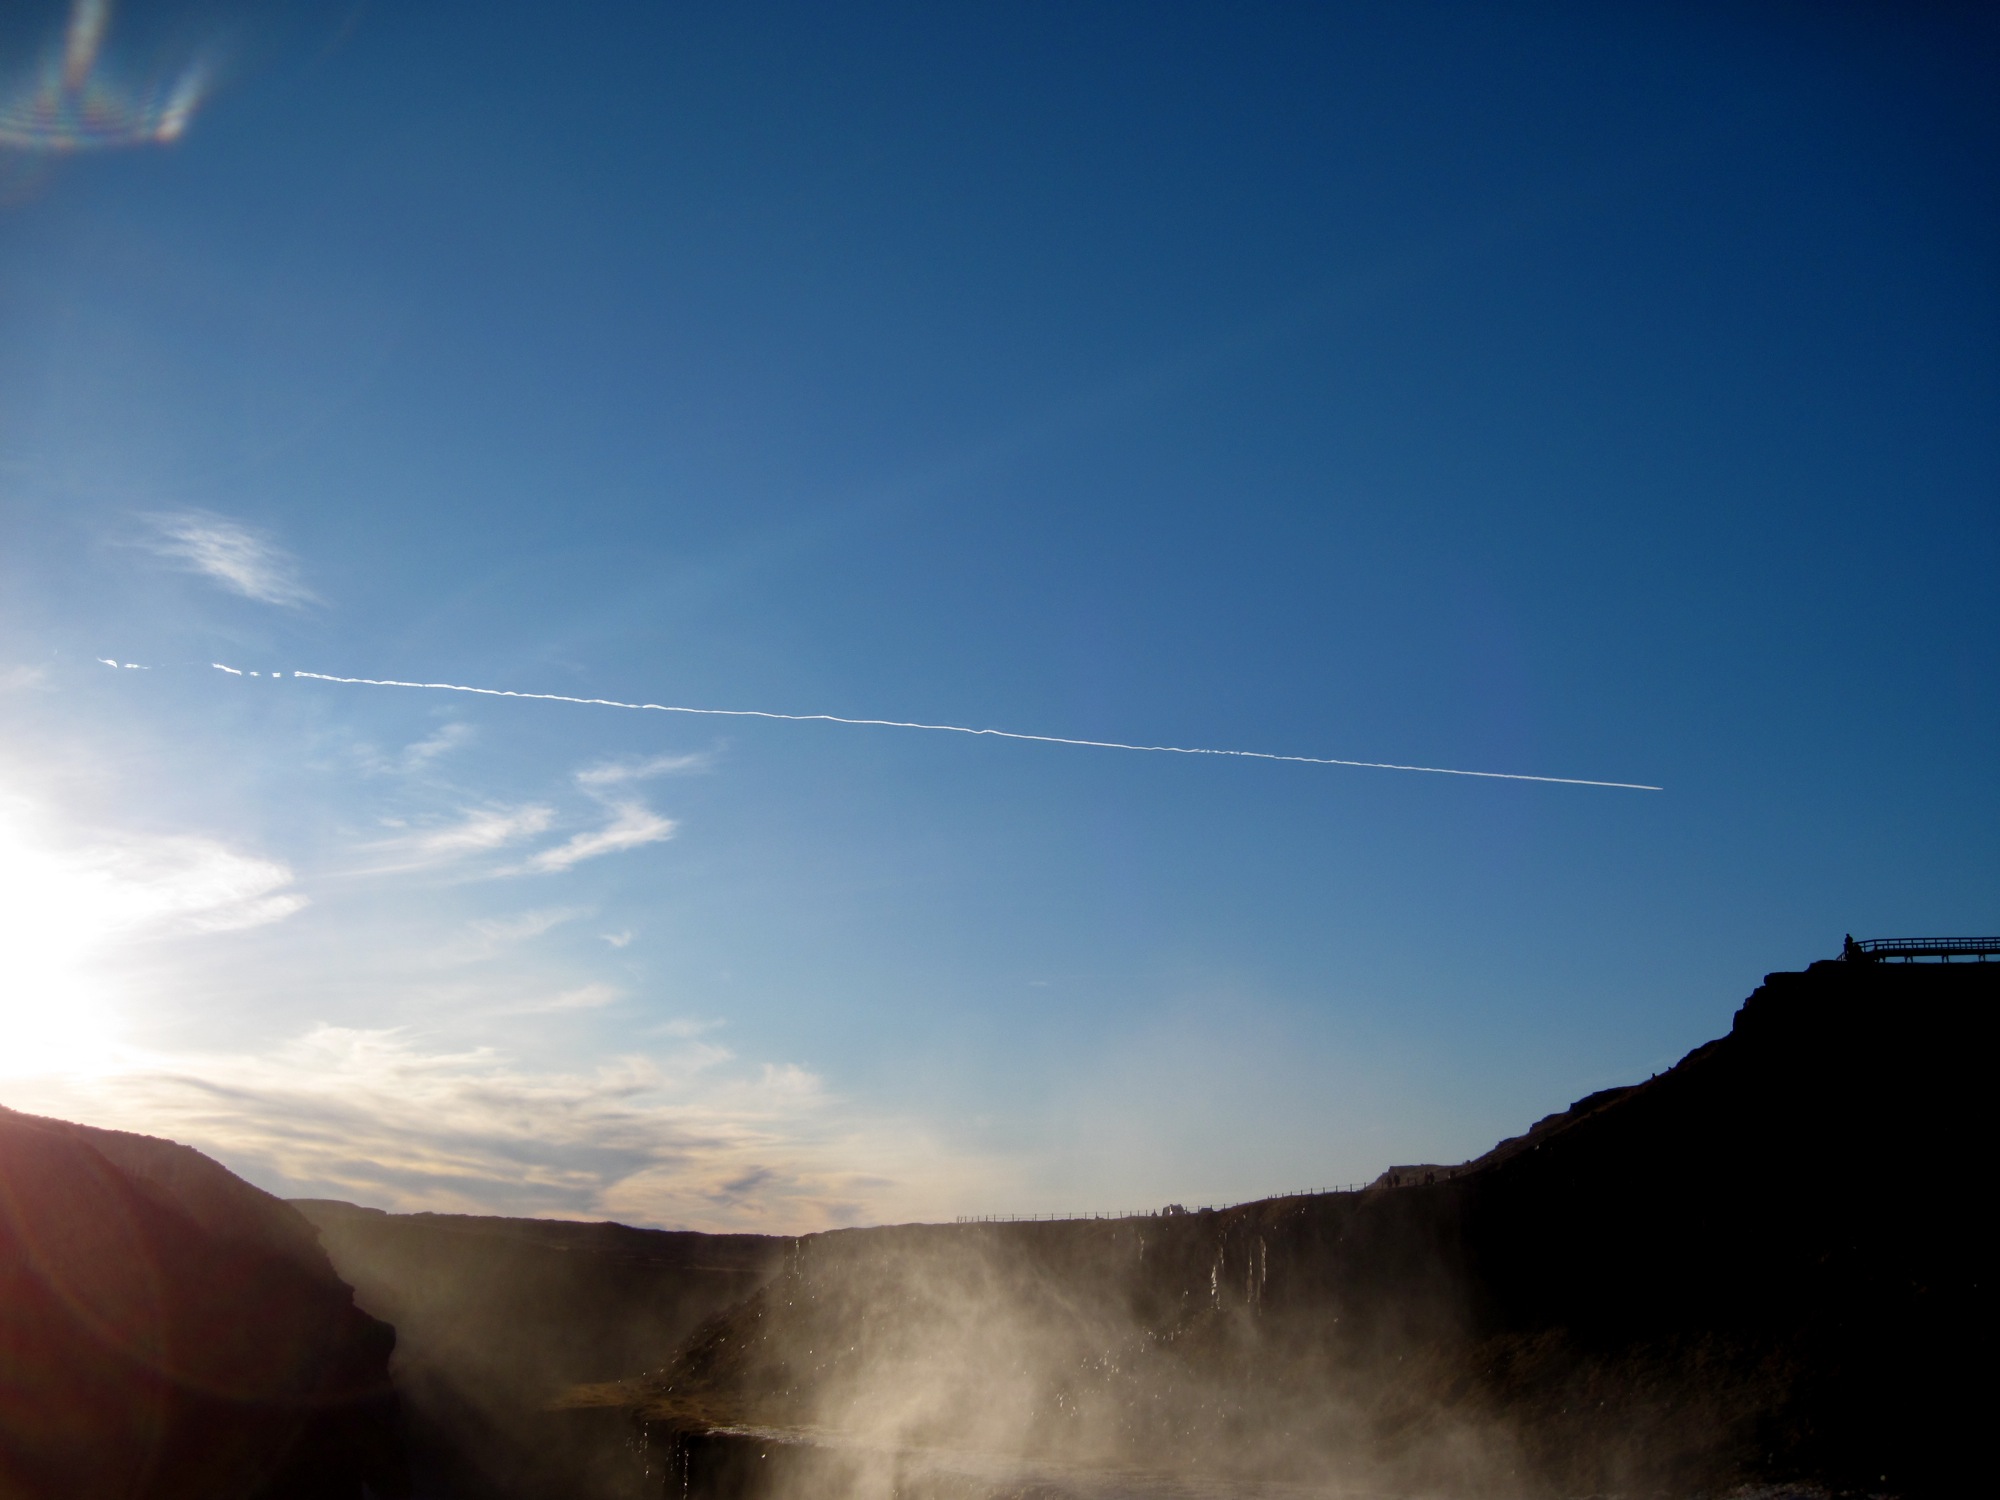
sea, horizon, mountain, light, cloud, sky, sun, sunrise, sunset, sunlight, morning, wave, wind, dawn, mountain range, dusk, evening, iceland, atmospheric phenomenon, atmosphere of earth, mountainous landforms